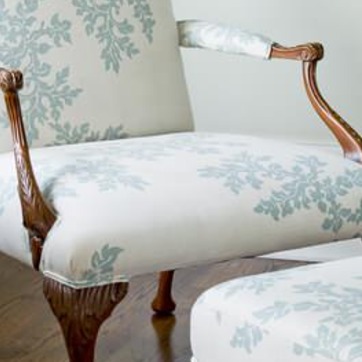
Material: fabric